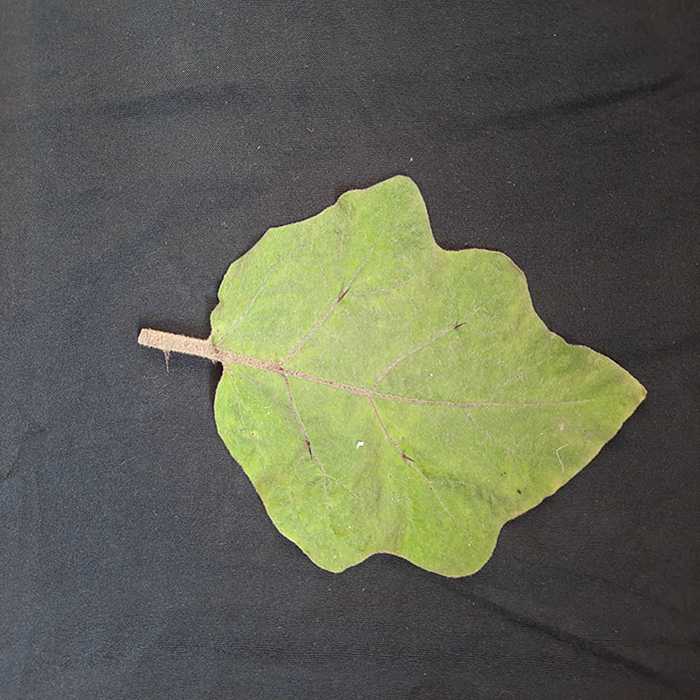
Plant: Eggplant
Label: Eggplant fresh leaf